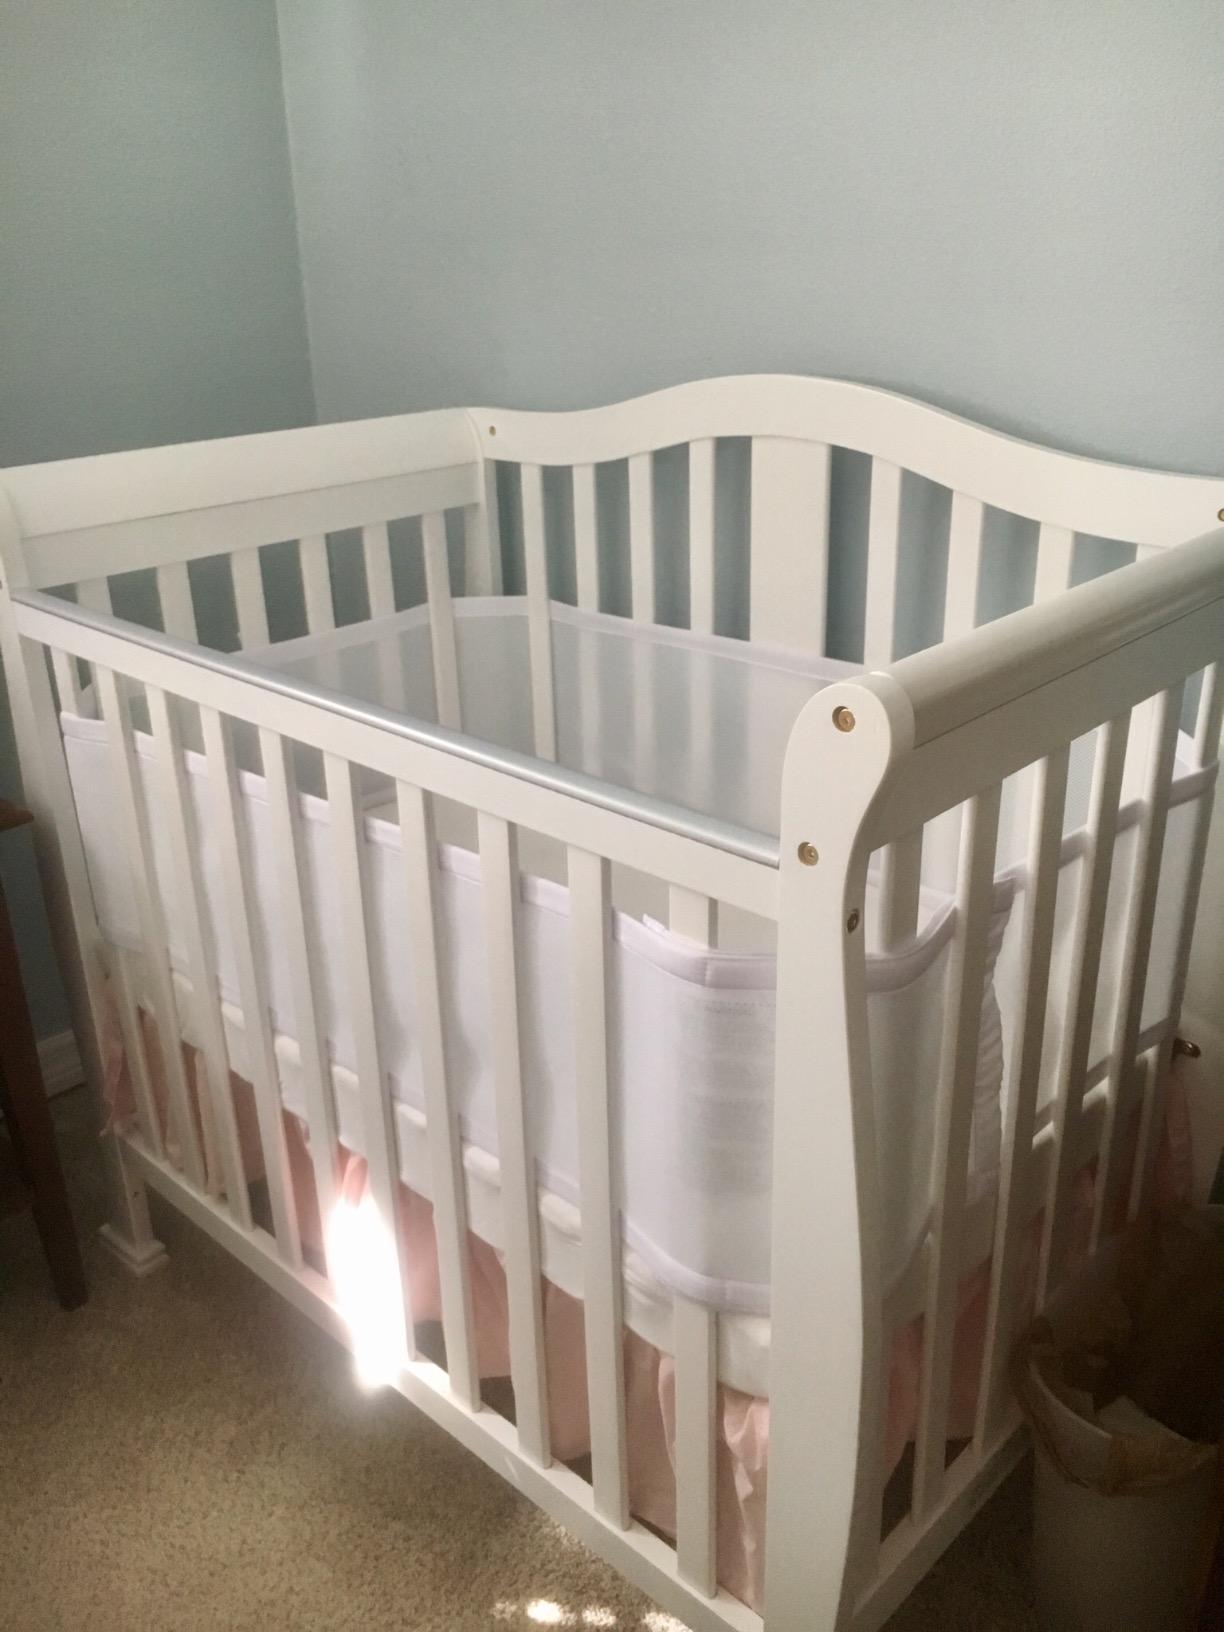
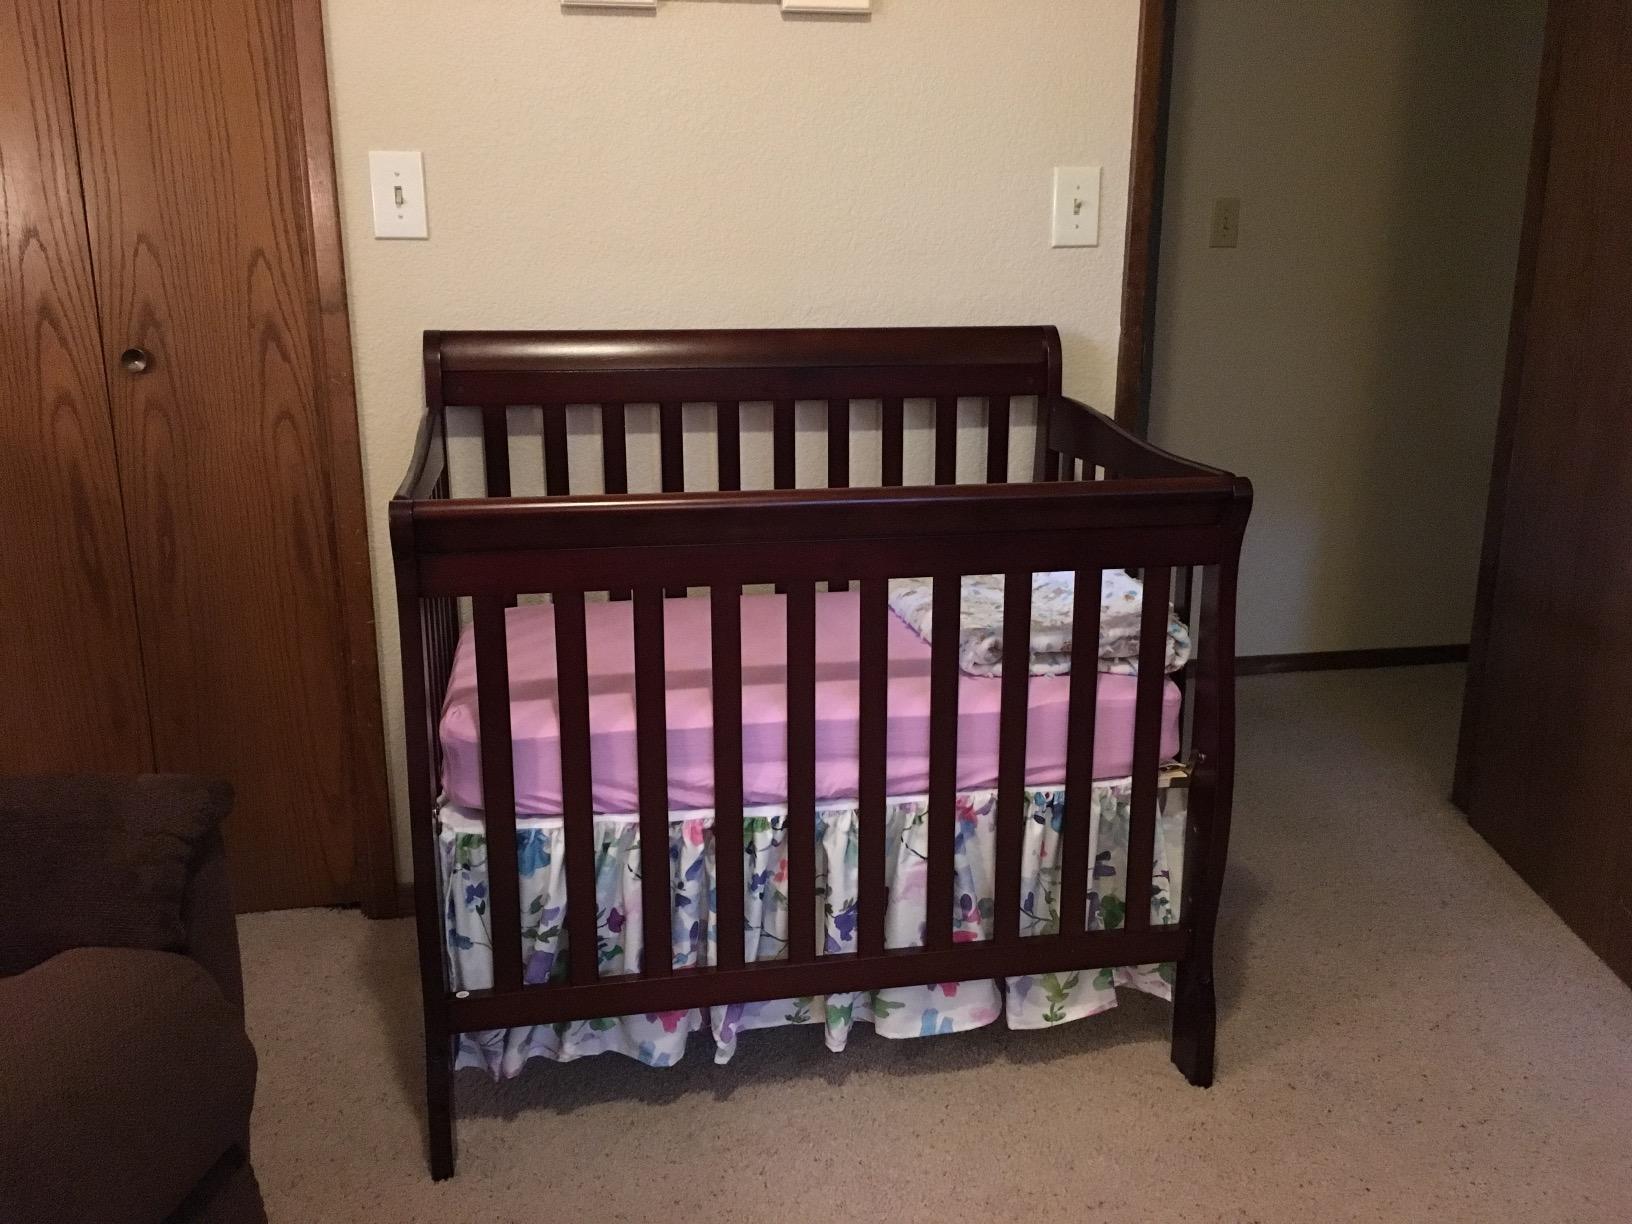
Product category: products_crib
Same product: no